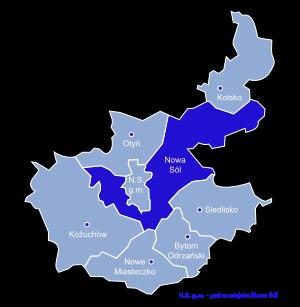
Nowa Sól est une gmina rurale de la powiat de Nowa Sól, dans la Voïvodie de Lubusz, dans l'ouest de la Pologne.